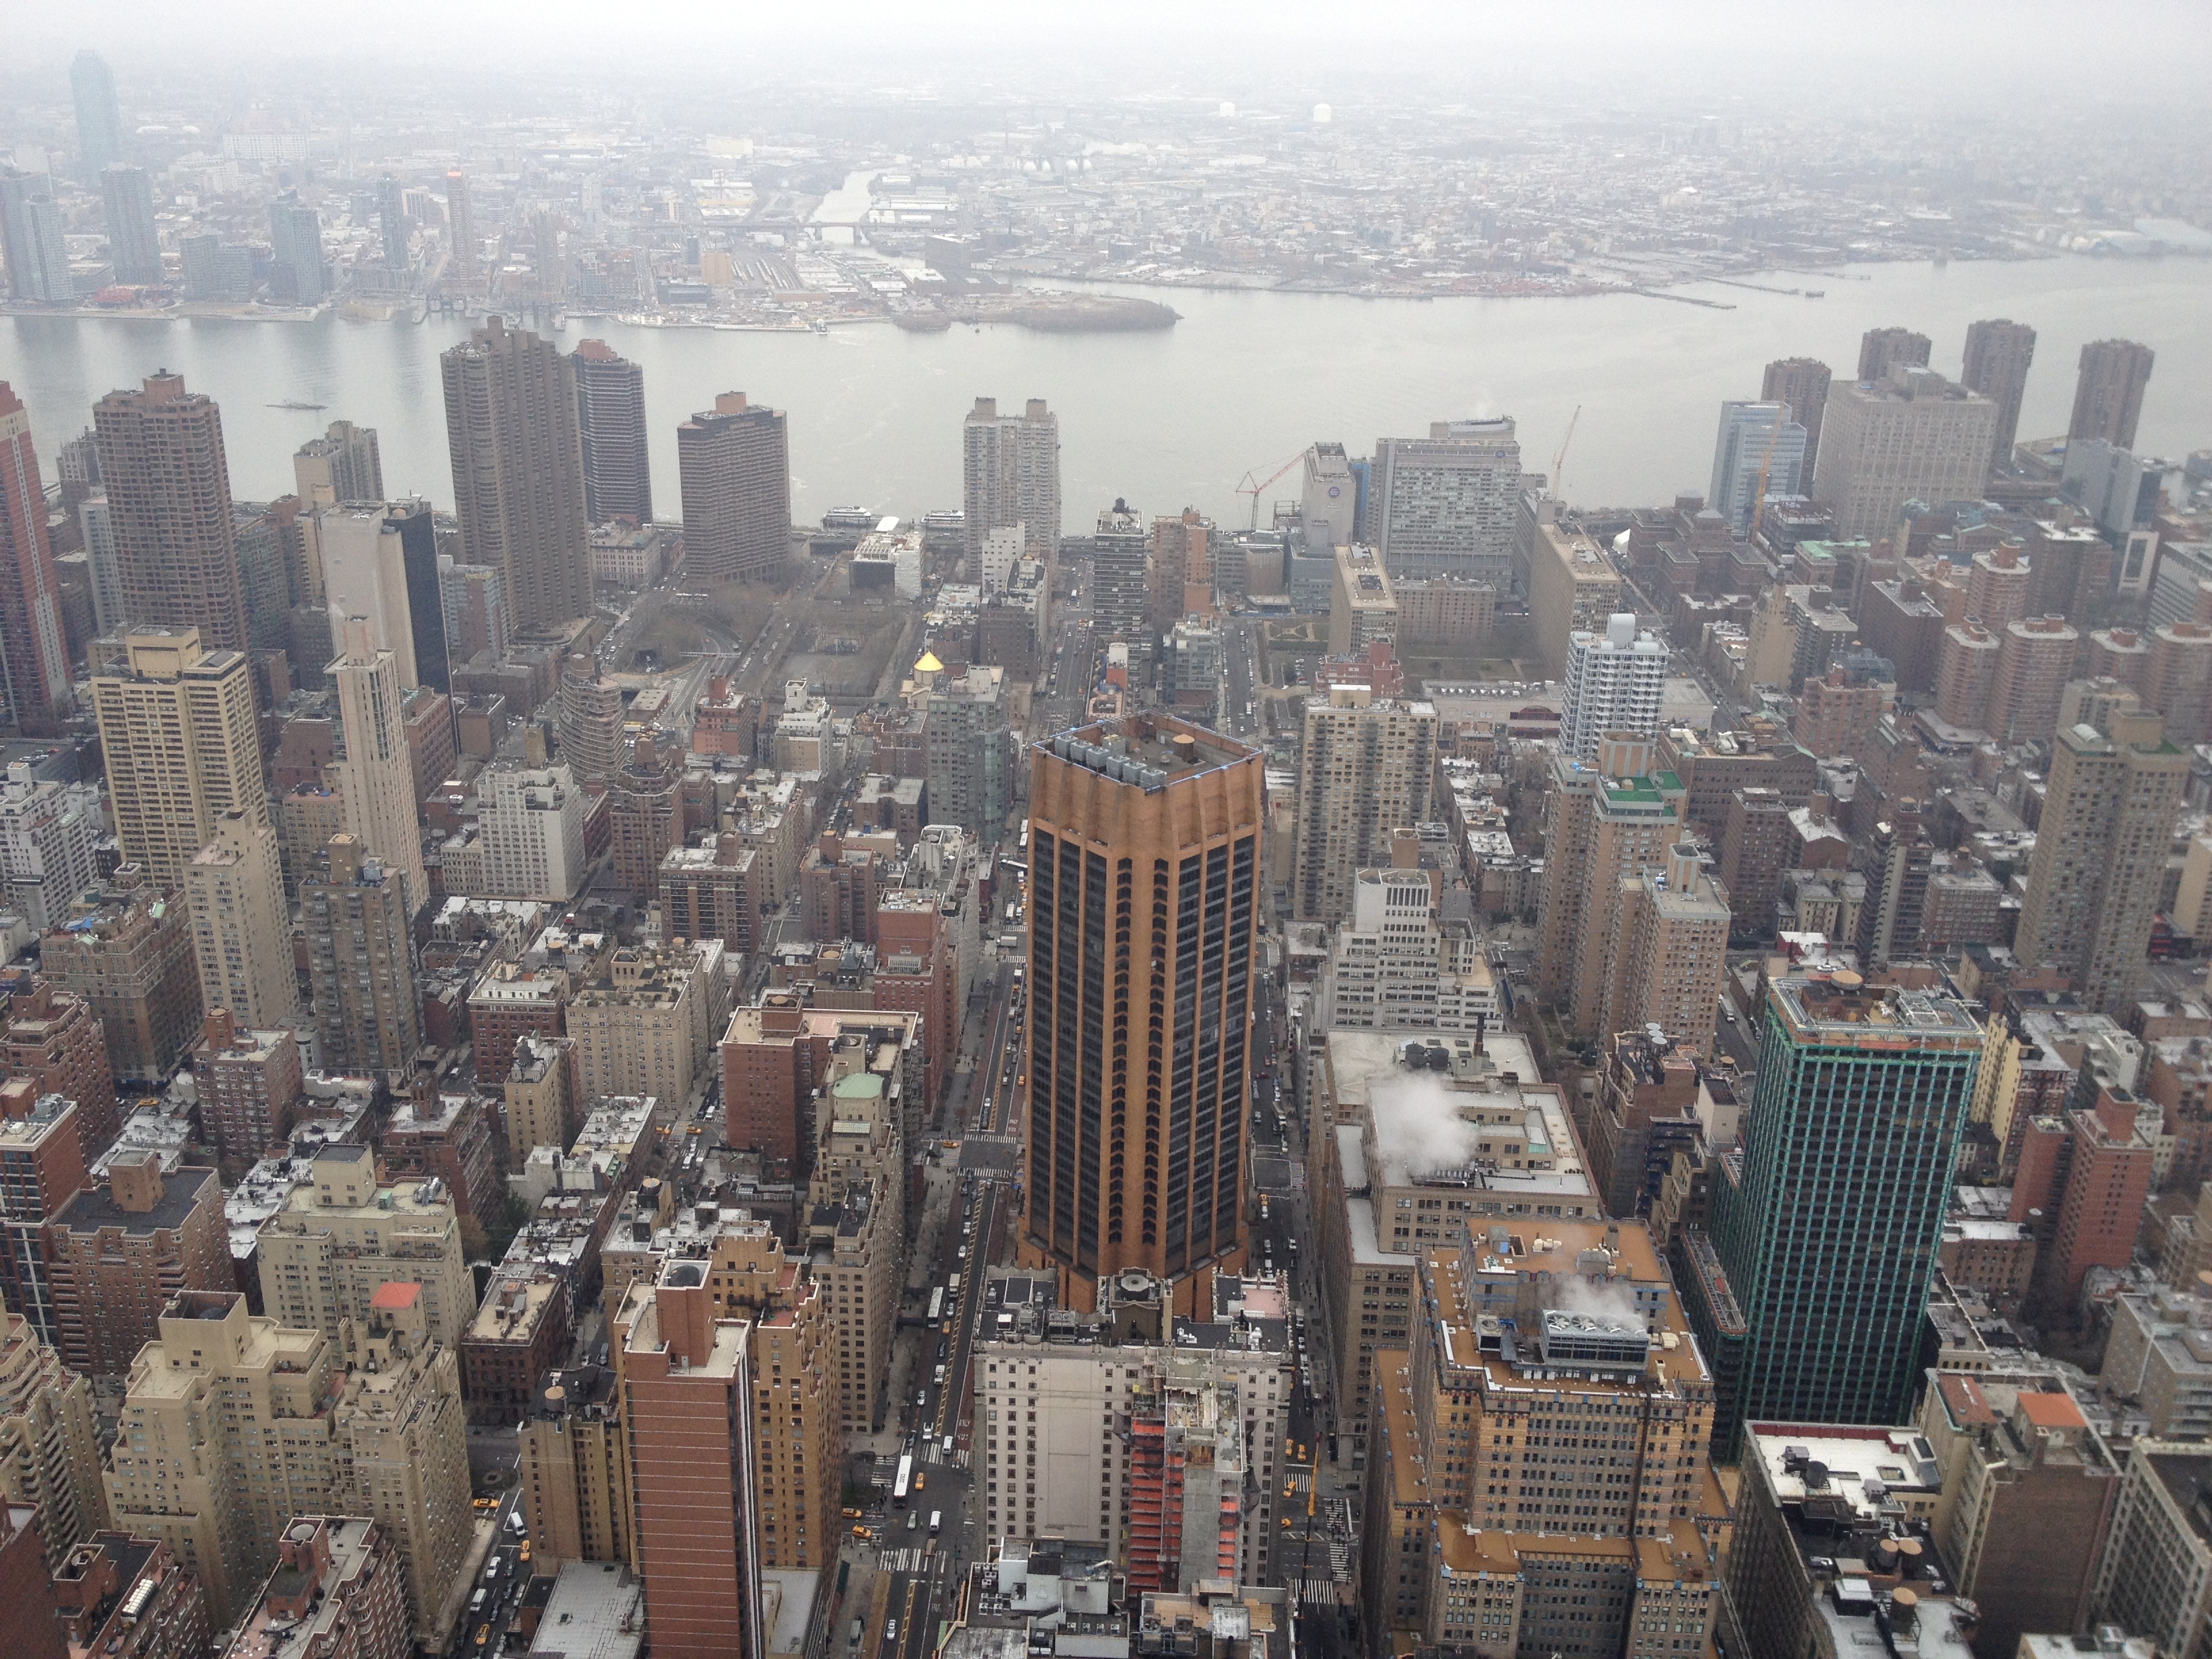
skyline, city, skyscraper, new york city, cityscape, downtown, tower, nyc, tower block, metropolis, neighbourhood, new york city skyline, bird's eye view, aerial photography, urban area, residential area, geographical feature, human settlement, atmosphere of earth, metropolitan area